Christ Church School (Colony of New South Wales)

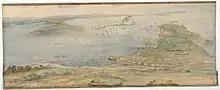
Newcastle penal settlement from Prospect Hill, c. 1810.

Christ Church School (1816 – 1883) was the first school in the penal settlement of Newcastle, in the Colony of New South Wales. The school opened in 1816 as a co-educational primary school. In 1883, Christ Church School closed when it was incorporated into the New South Wales government school system.